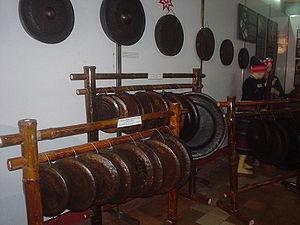
Cet article recense les pratiques inscrites au patrimoine culturel immatériel au Viêt Nam.
L'espace de la culture des Gongs du Tây Nguyên, dans les montagnes du centre du Vietnam, couvre cinq provinces du Viêt Nam et dix-sept communautés ethnolinguistiques austroasiatiques et austronésiennes. L’espace de la culture des Gongs a été inscrit en 2008 par l'UNESCO sur la liste représentative du patrimoine culturel immatériel de l’humanité.